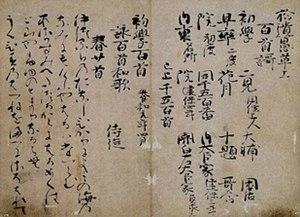
Le terme « Trésor national » est utilisé depuis 1897 pour désigner les biens les plus précieux du patrimoine culturel du Japon